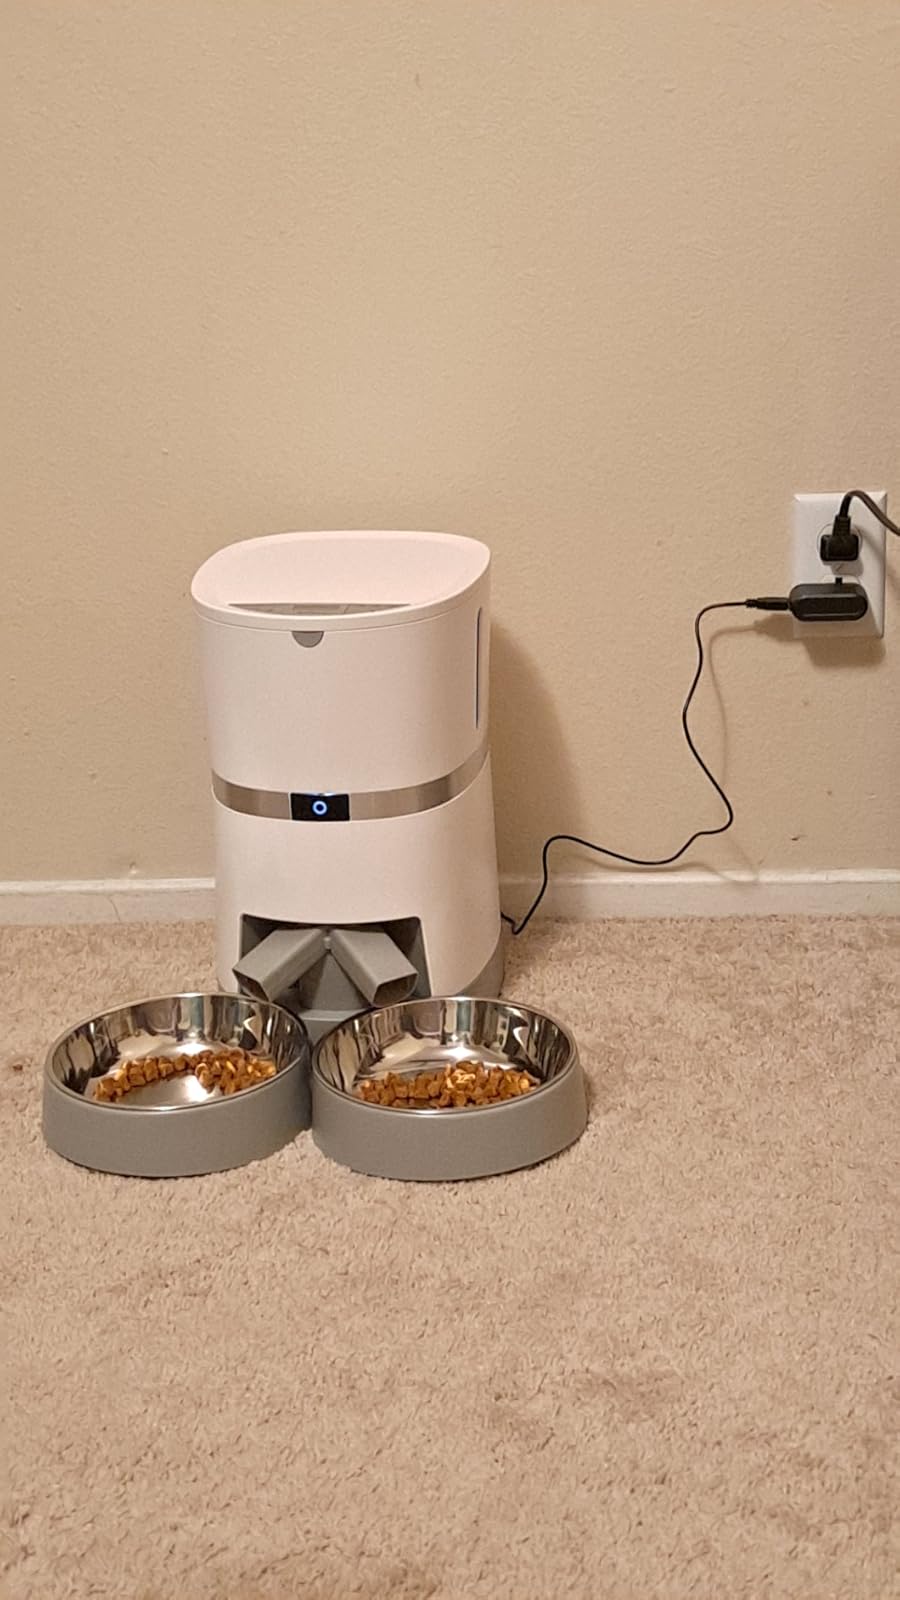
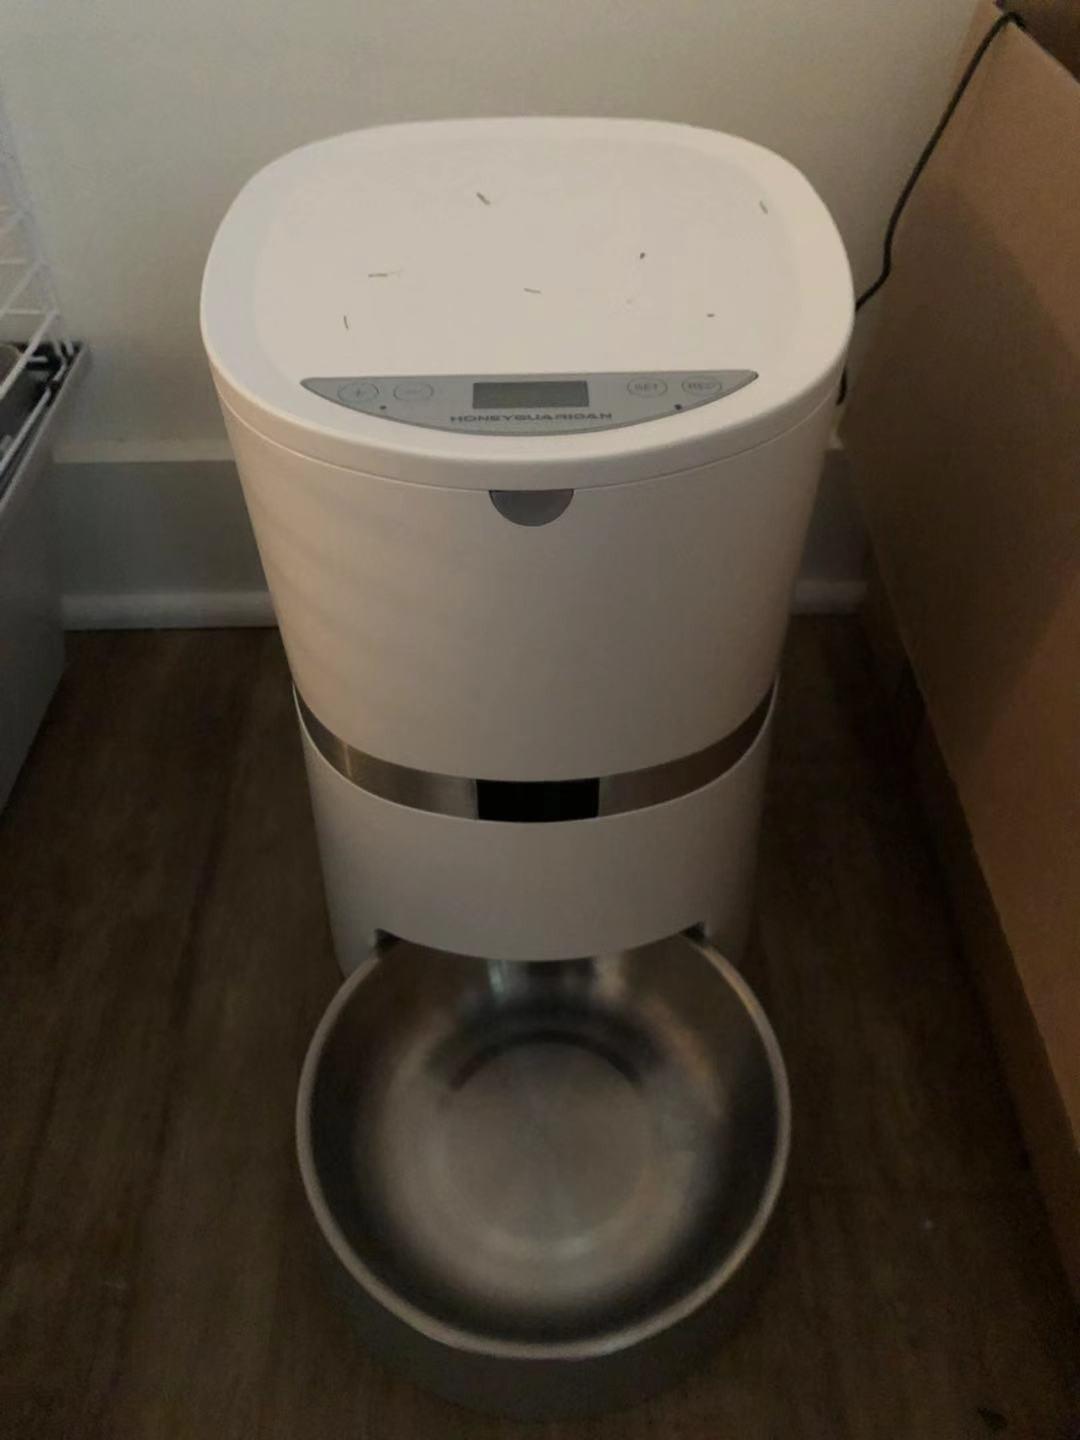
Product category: items_feeder
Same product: no